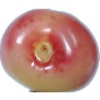
Label: cherry_rainier